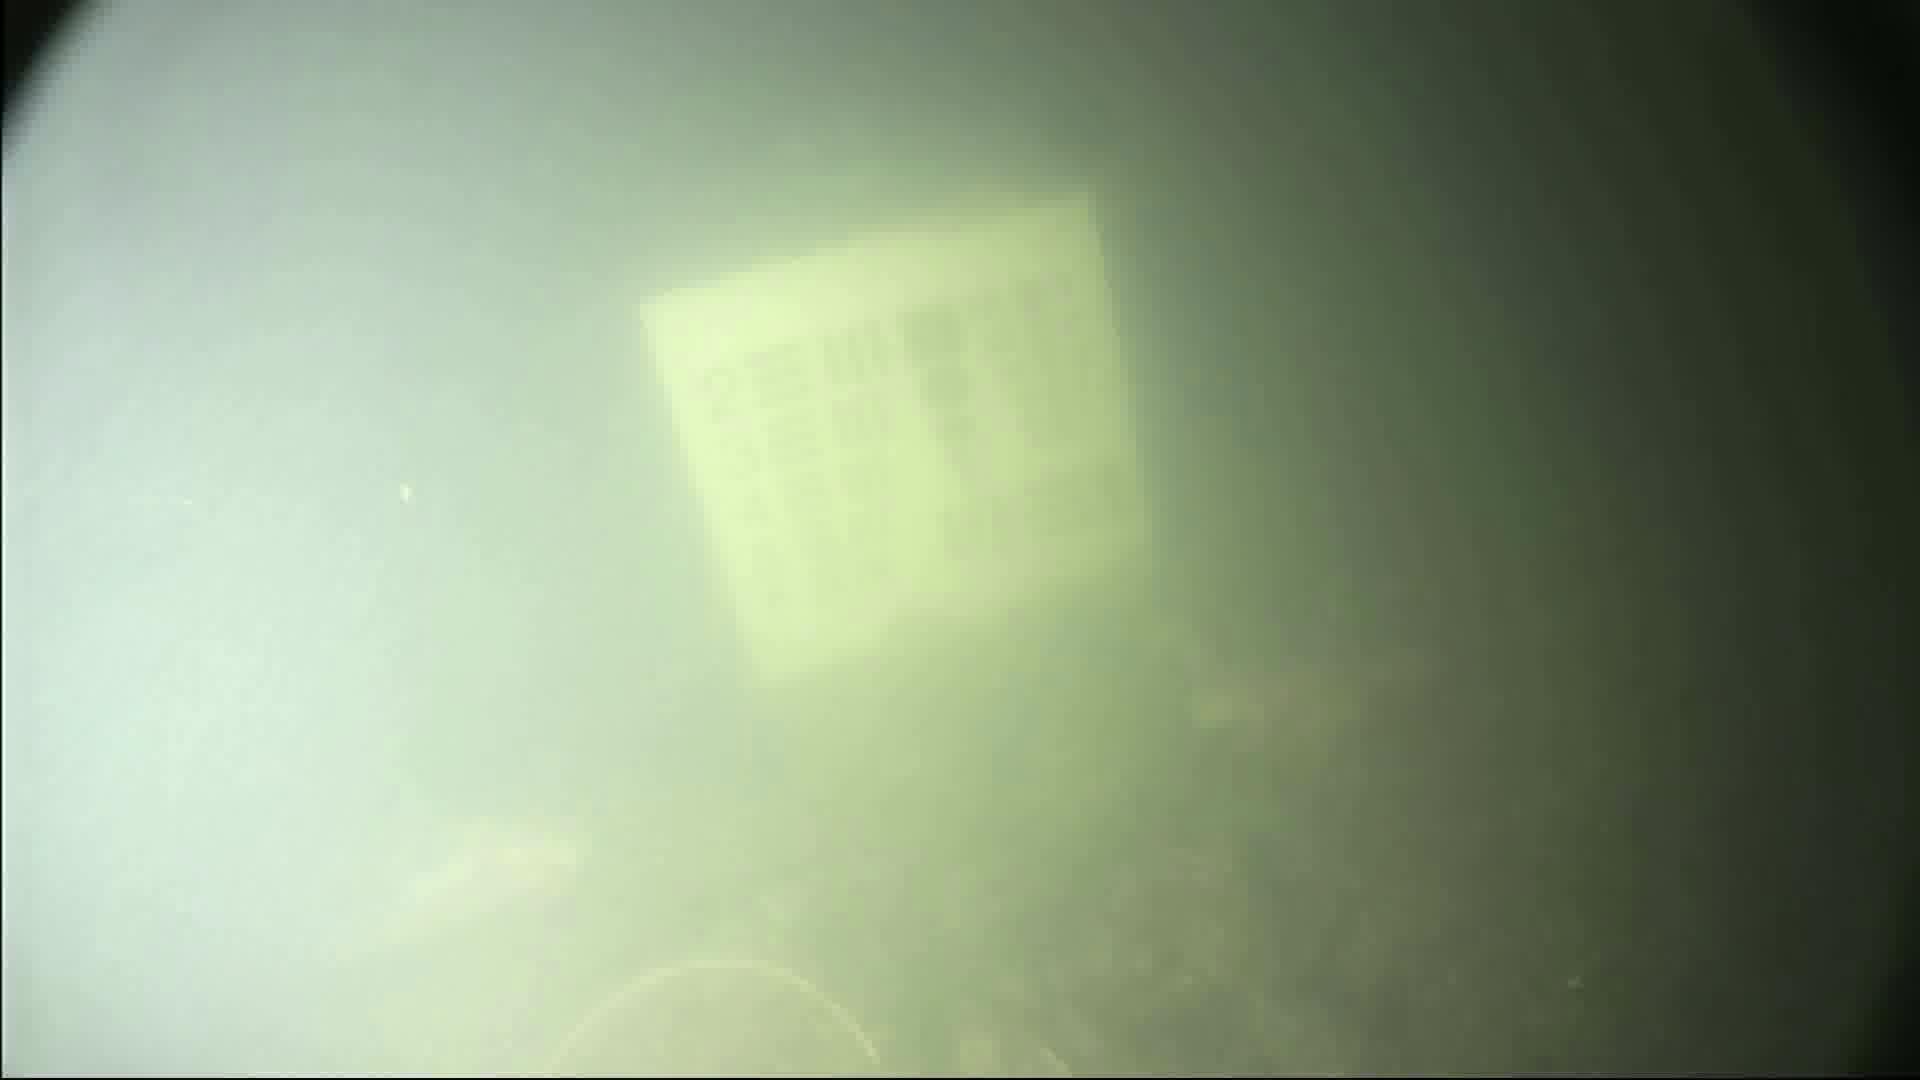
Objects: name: fish